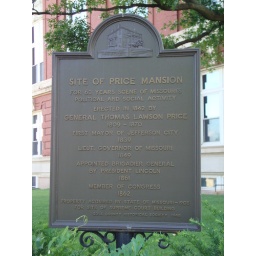
Located in front of the Missouri State Supreme Courthouse building across the street from the State Capitol